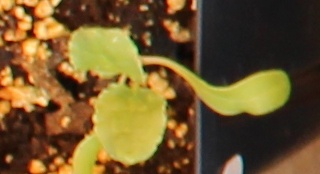
Label: Sugar beet